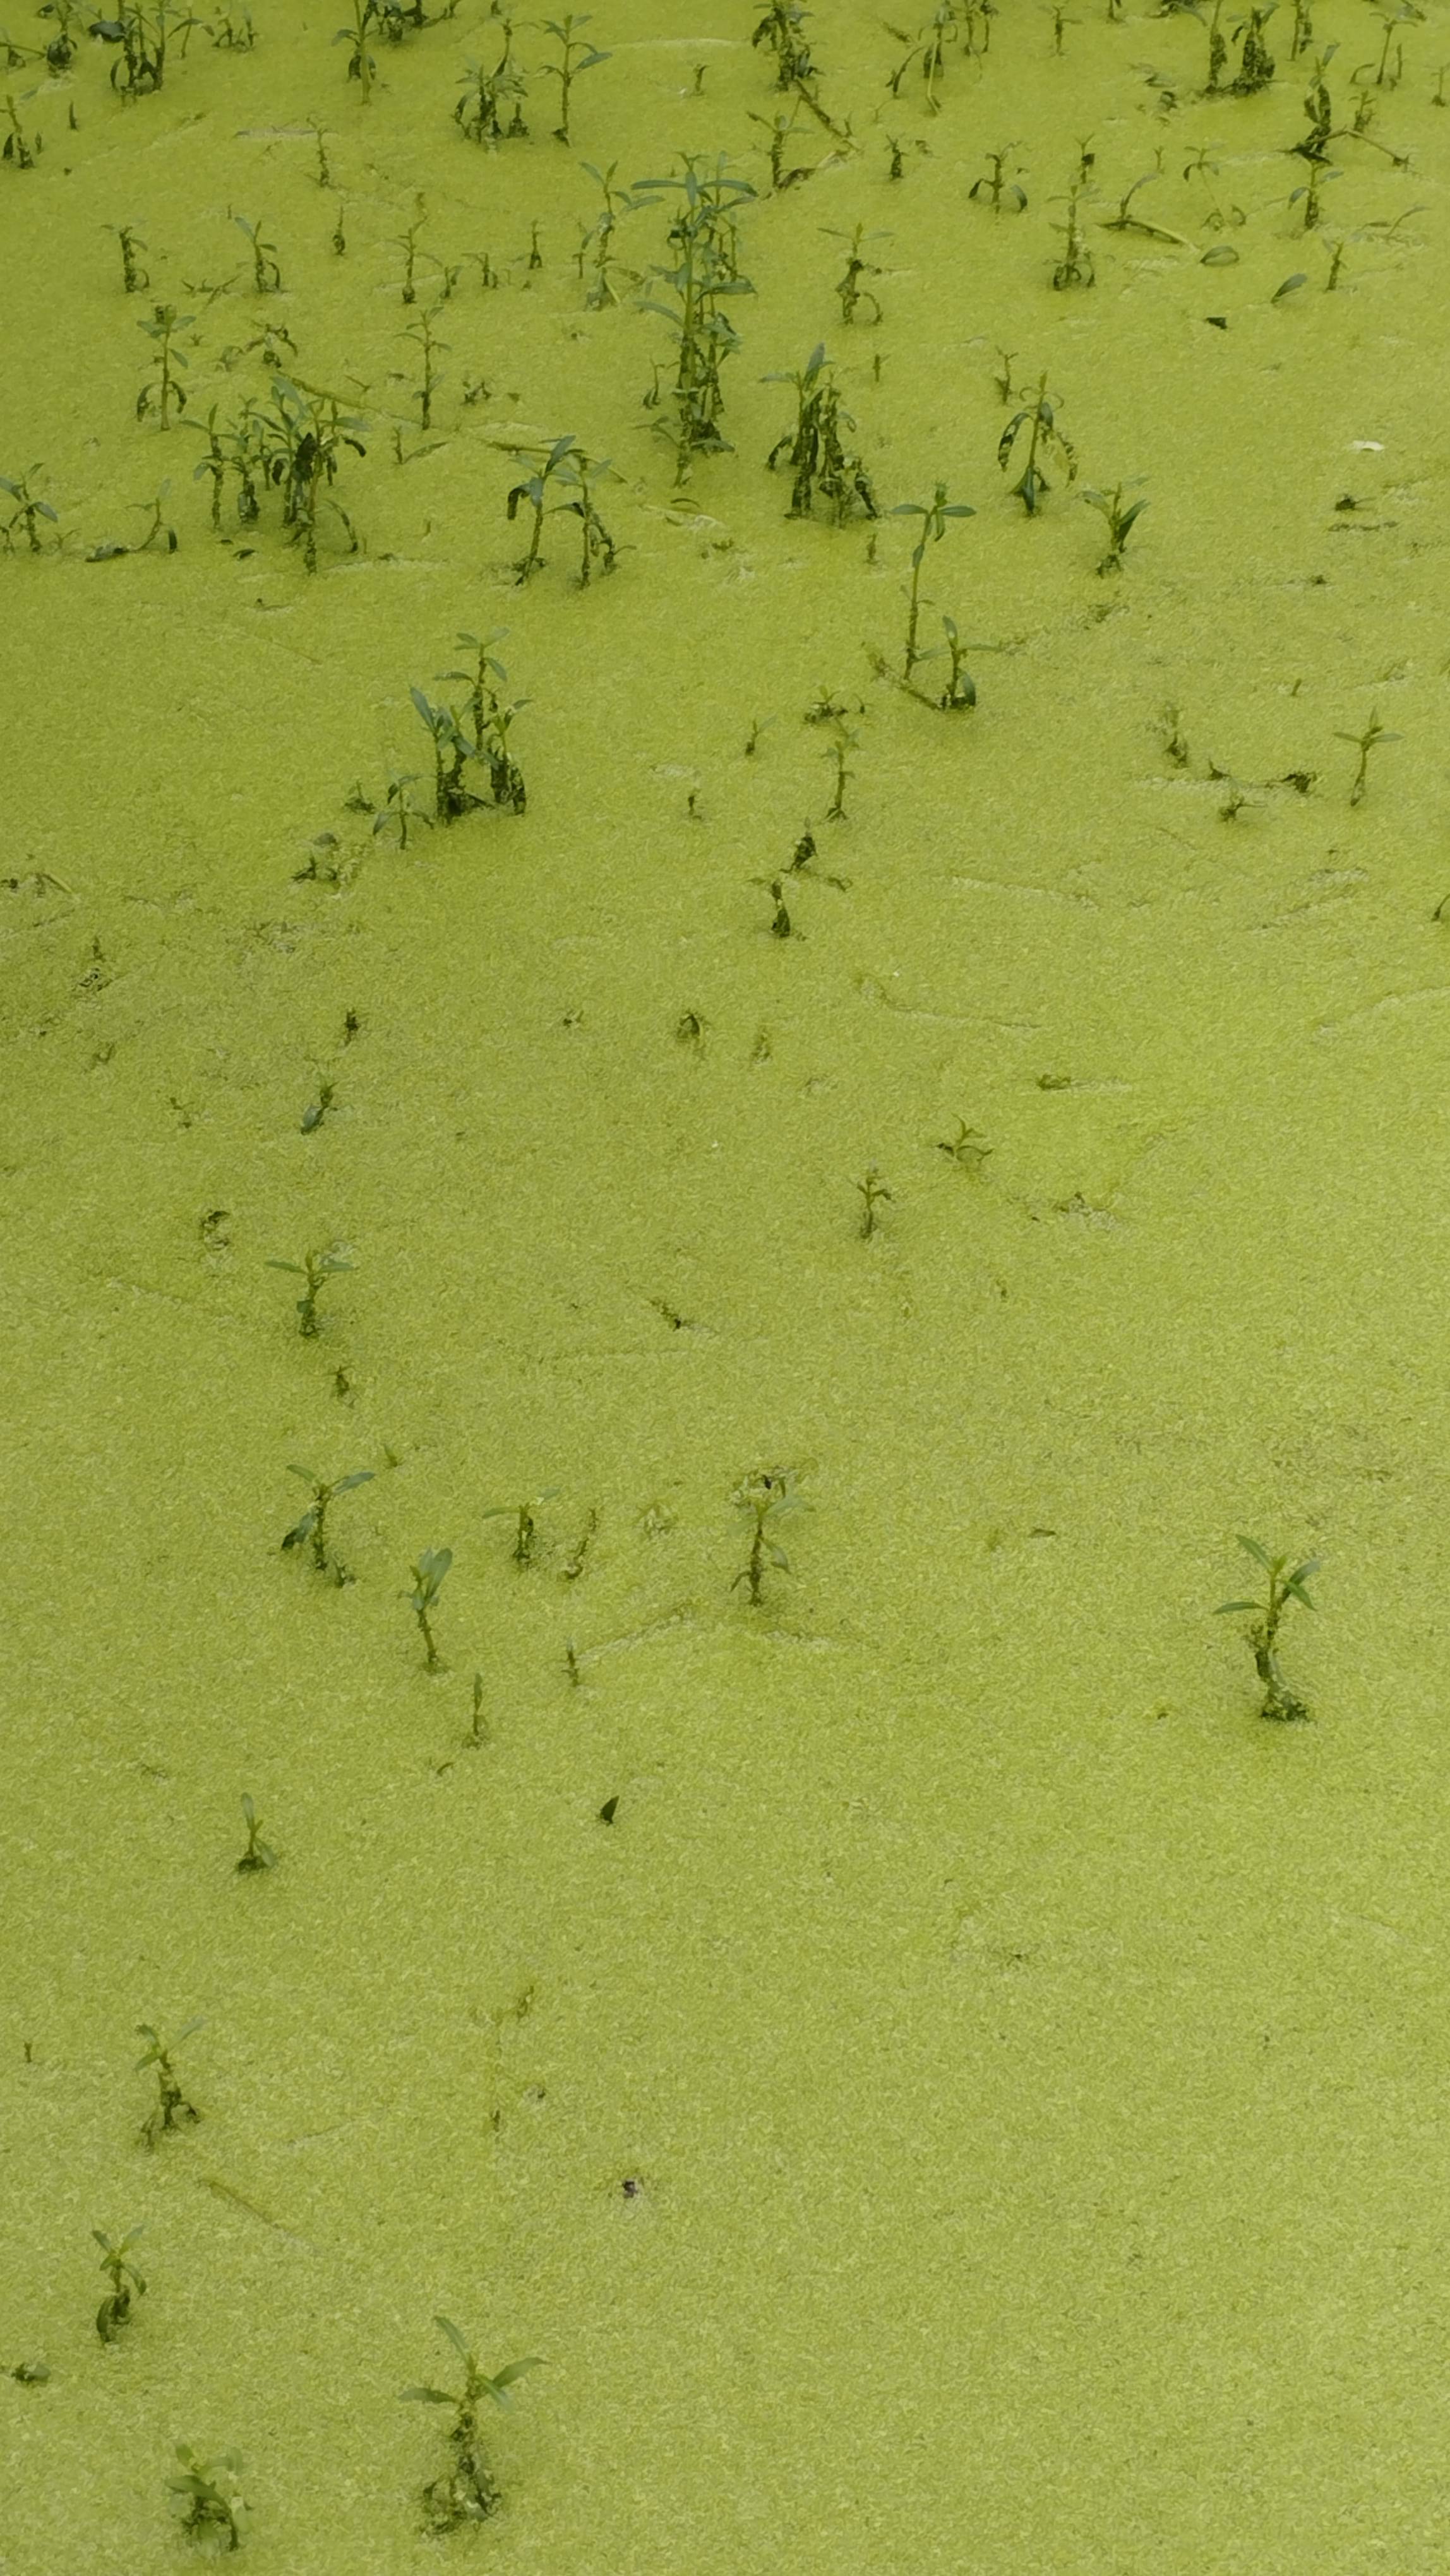
Species: Common Duckweeds (Lemna minor)